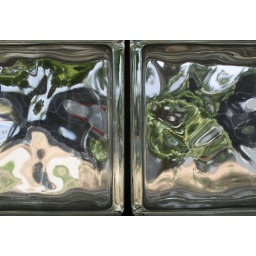
glass block in the bathroom